Basti district

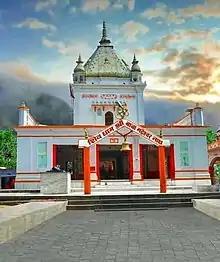
Bhadeshwar Nath Temple Basti

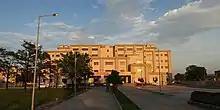
Maharshi Vashishtha Autonomous State Medical College

The district has a medical college, Maharshi Vashishtha Autonomous State Medical College, Basti, and an engineering college, Rajkiya Engineering College. The district follows a usual 10+2+3 pattern of education as elsewhere in India. Some notable schools and institutions of the district are :